Avakinnayo Karakandu

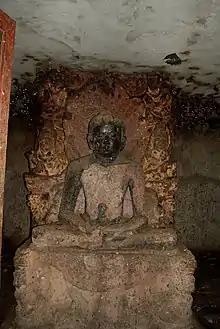
Parshvanath in Dharashiv caves

According to Kanakmara, Karakanda had very strong faith in the teachings by greatest Jain philosophers of his era. He strictly followed the Anuvratas and Gunavratas principles of Jainism, which are applicable for both monks and household people according to Jainism. Since most of the literary works about Karakandu are written with mythical and magical angles to the realistic events of his time, the historicity behind his existence is proven due to the repeated efforts to keep him alive through literature by both Buddhists and Jains along with the present existence of Dharashiv caves in Maharashtra which he had excavated and renovated once in his lifetime.